Bells Are Ringing (musical)

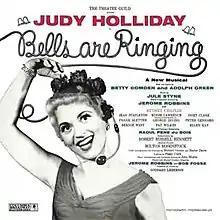
Original Cast Recording

Bells Are Ringing is a musical with a book and lyrics by Betty Comden and Adolph Green and music by Jule Styne. The story revolves around Ella, who works at an answering service, and the characters that she meets there. The main character was based on Mary Printz, who worked for Green's answering service. Three of the show's tunes, "Long Before I Knew You", "Just in Time", and "The Party's Over", became standards.